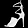
Label: Sandal